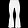
Label: Trouser